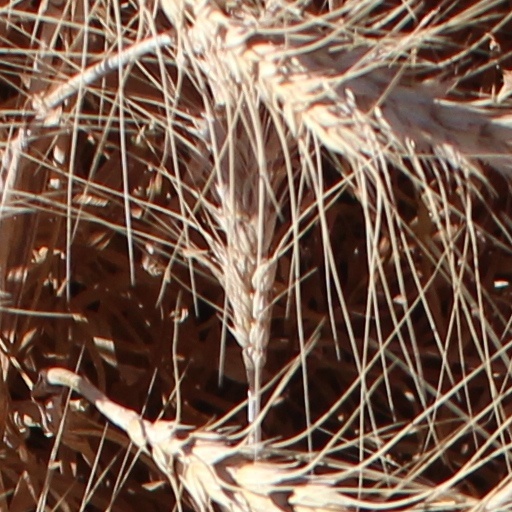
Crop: wheat